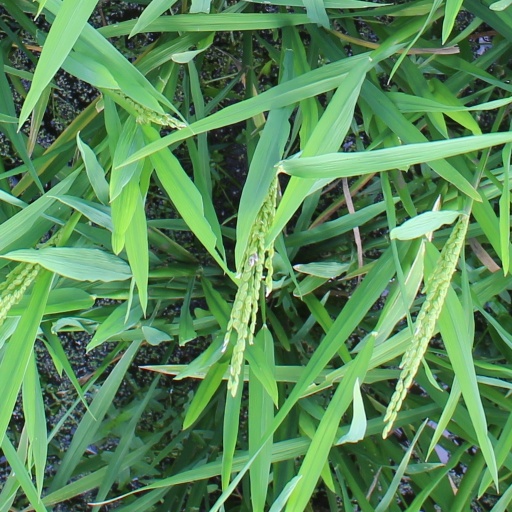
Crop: rice